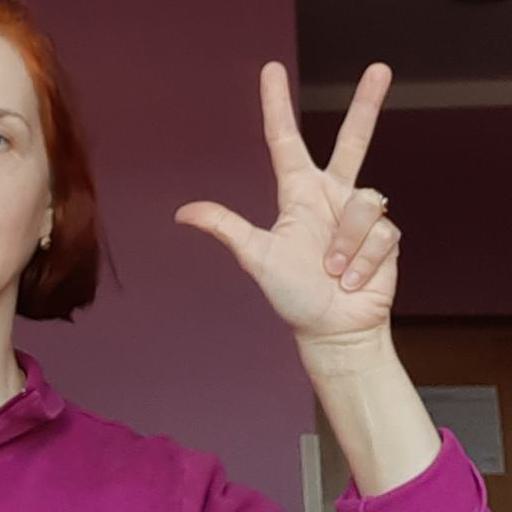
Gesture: three2